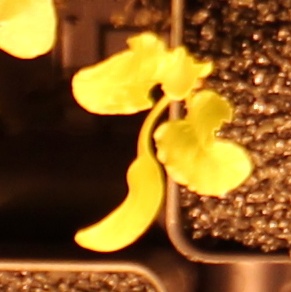
Label: Sugar beet